Takako Ishii

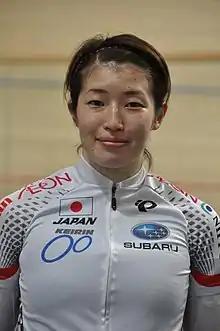
Takako Ishii (2016)

is a track cyclist from Japan. She represented her nation at the 2014 and 2015 UCI Track Cycling World Championships. She is also a professional keirin cyclist.